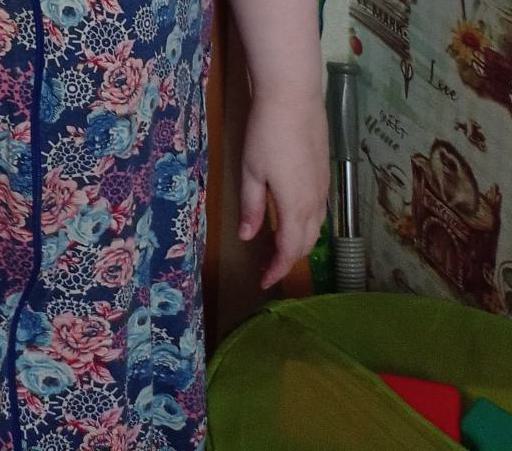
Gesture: no_gesture